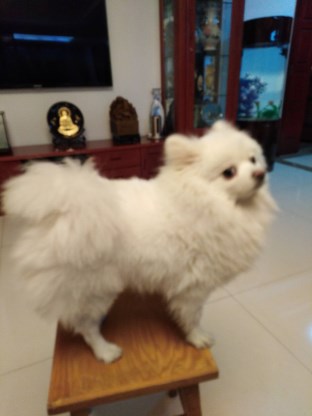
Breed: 1936-n000005-Pomeranian